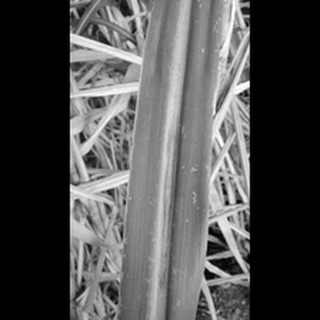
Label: sugarcane_red_rot